British Association for Immediate Care

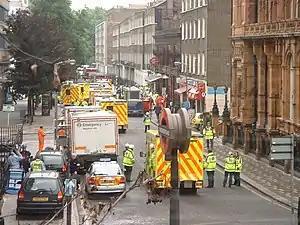
The 7/7 London Bombings.

The British Association of Immediate Care Schemes was established in June 1977. Kenneth Easton, a General Practitioner, was the first chairman of the organisation. Initially it was formed from the existing schemes. The organisation then offered individual membership to doctors that had an interest in immediate care, such as those working in General Practice, Surgery, Medicine, Emergency Medicine, Anaesthesia and Critical Care. Associate membership was open to paramedics and nurses which later again changed to offering full membership recognising the changing roles of these professions .